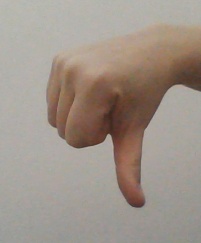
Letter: waw